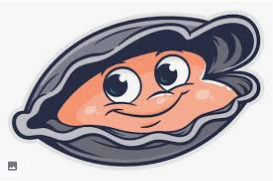
Portrait style: Cartoon Portrait